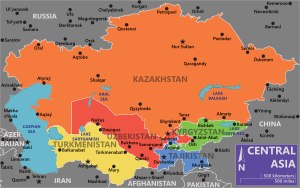
Centralasien / Afgrænsninger
Forskellige afgrænsninger af Centralasien
Centralasien er et område i Asien. Der er forskellige definitioner af præcis hvad Centralasien omfatter.